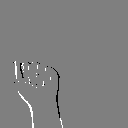
ASL letter: a